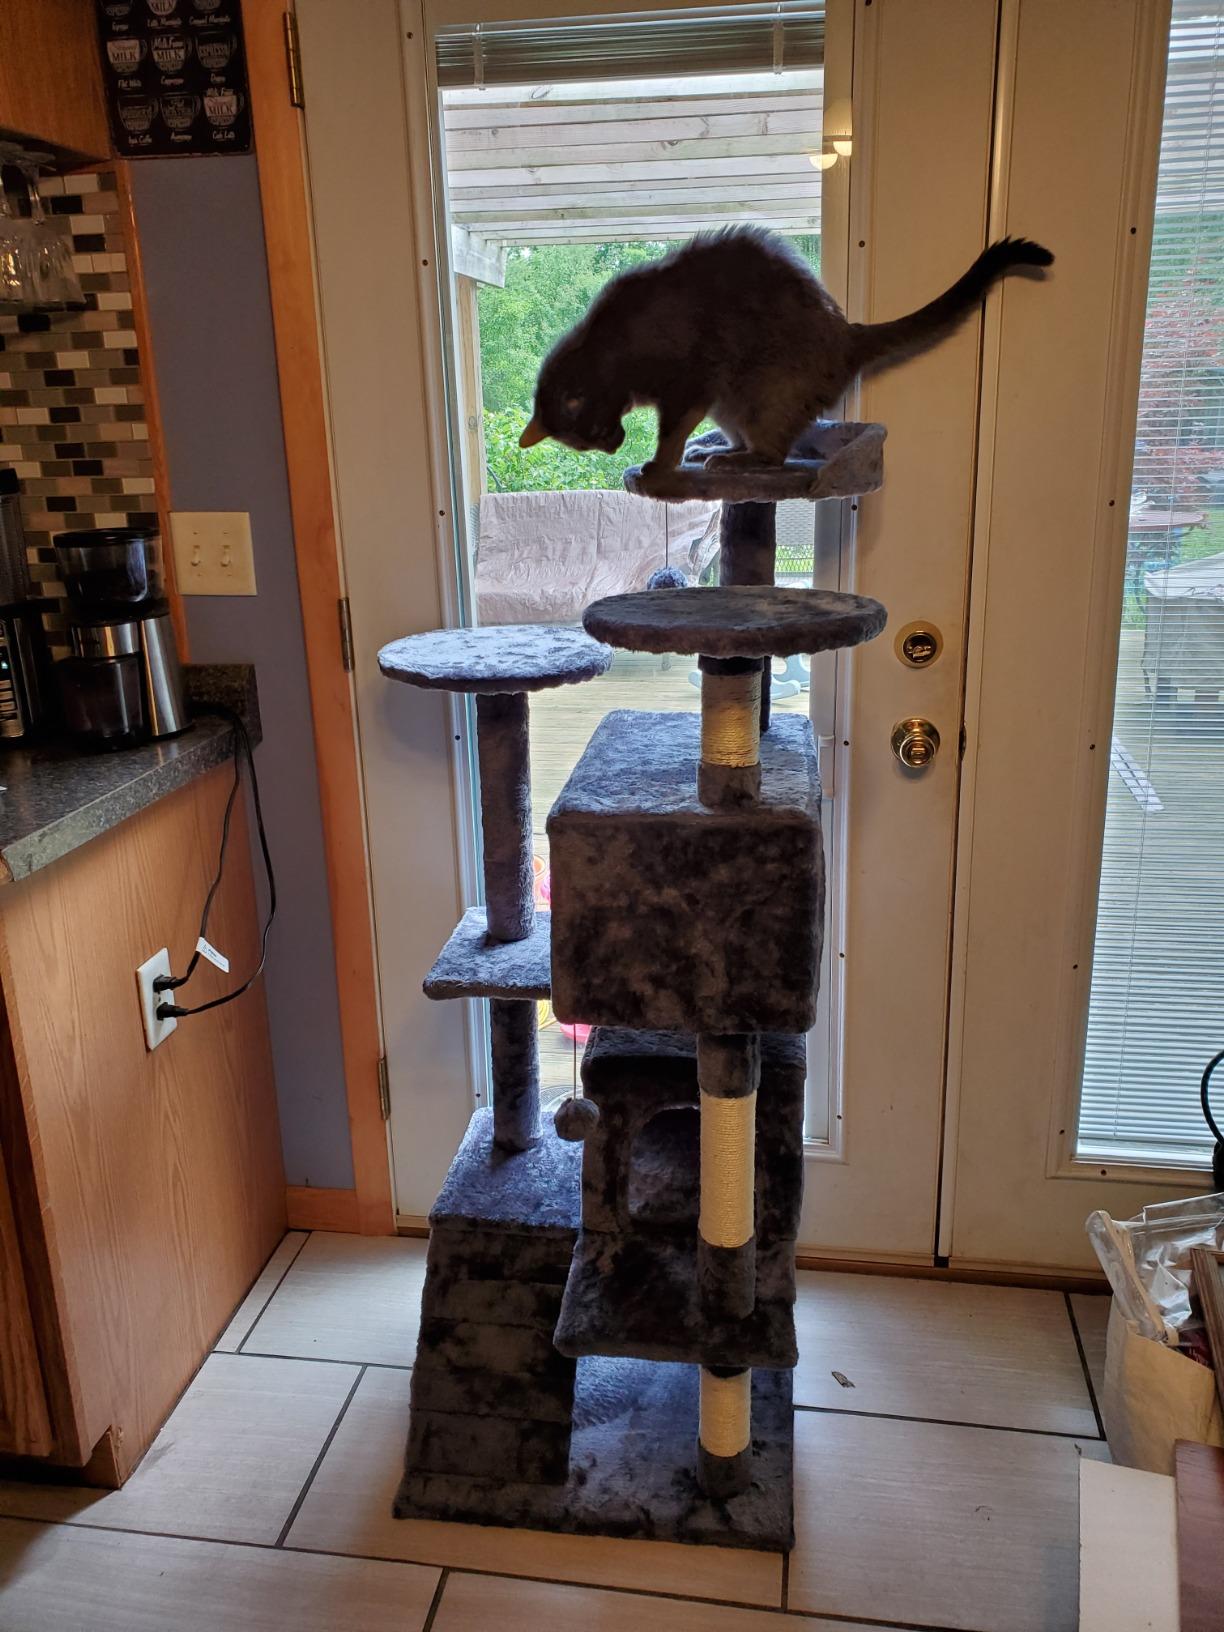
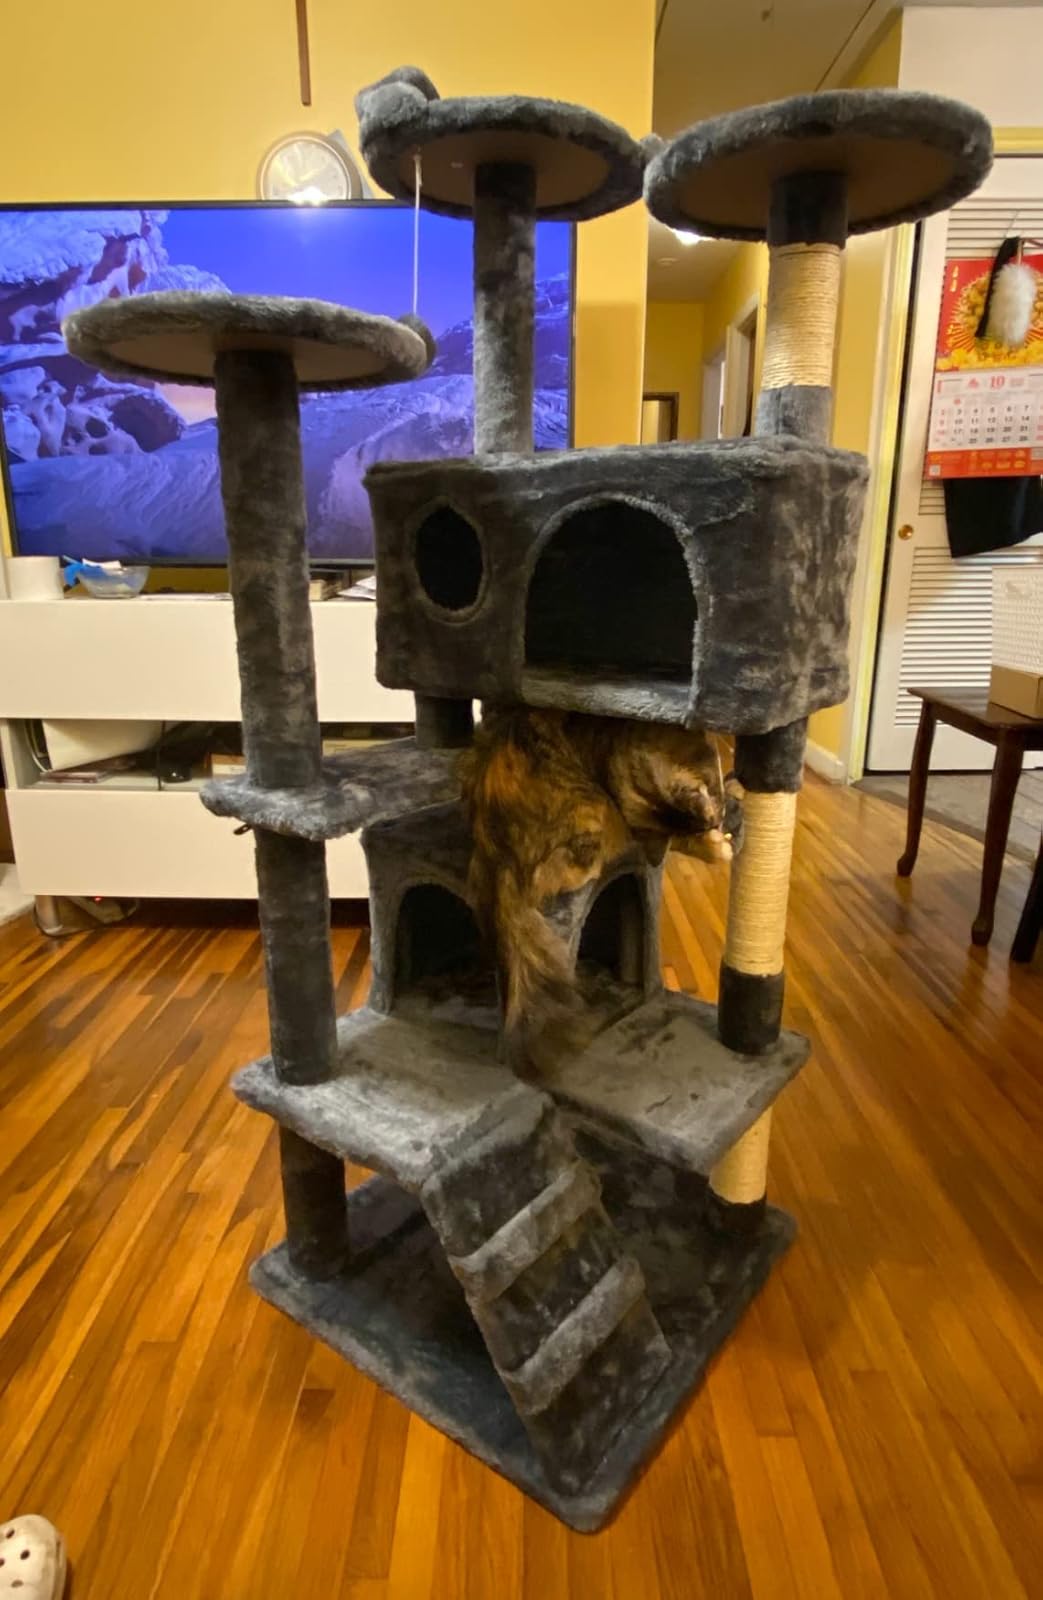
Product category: items_cat tree
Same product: yes